Heritage Lighthouse Protection Act

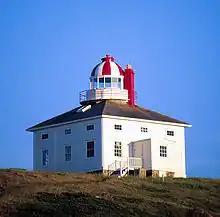
Cape Spear Lighthouse, St. John's, Newfoundland and Labrador, designated 30 June 2016

Parks Canada assigned staff and set up a program for heritage lighthouses following the passage of the act. Beginning in May 2010 communities became eligible to nominate lighthouses for designation. Communities had two years to nominate lighthouses as nominations closed on June 29, 2012. By the fall of 2010, 22 lighthouses had been nominated, mostly in Ontario including Chantry Island Lightstation Tower, one of the first to be nominated. It has yet to be designated because ownership cannot be transferred from the federal government to the Town of Saugeen Shores due to the uncertainty created by First Nations land claims to islands in the Lake Huron basin.